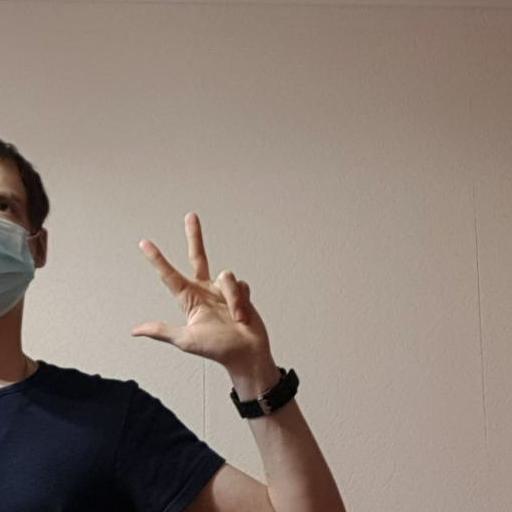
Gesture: three2